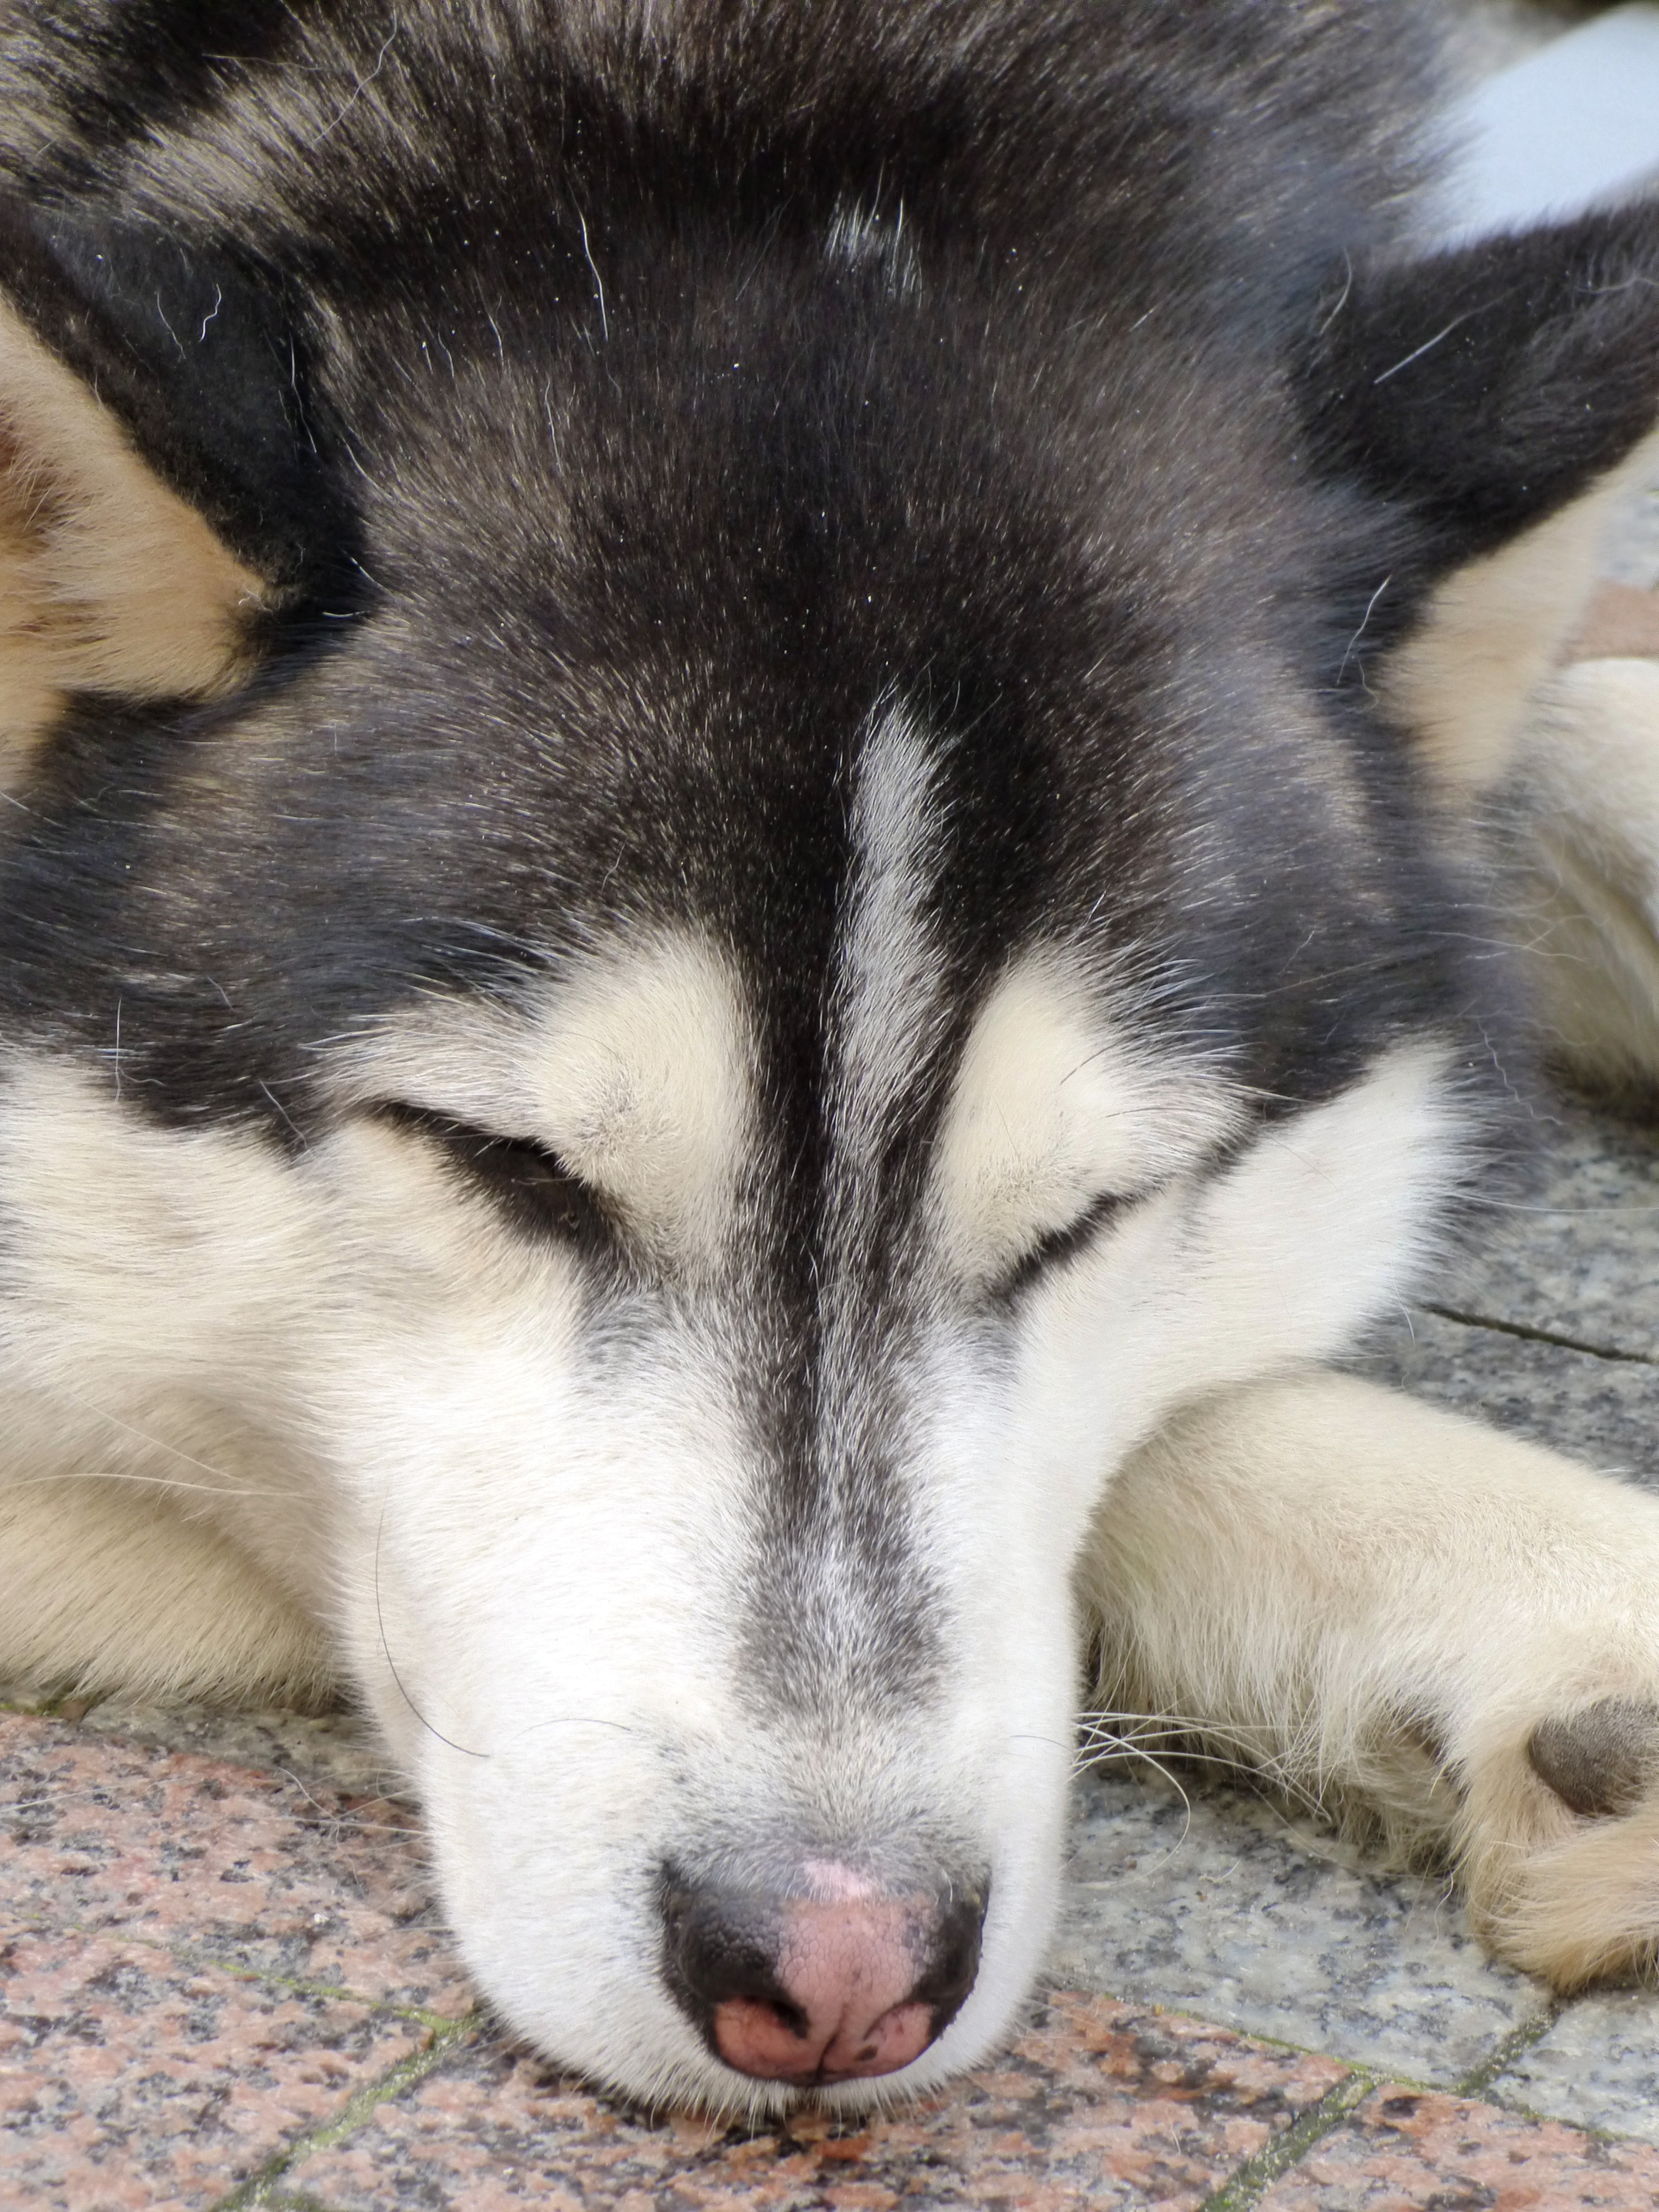
dog, animal, pet, mammal, thoroughbred, husky, snout, happy, vertebrate, dog breed, breed, doggy, sled dog, akita inu, siberian husky, alaskan malamute, shikoku, dog like mammal, saarloos wolfdog, wolfdog, carnivoran, dog breed group, greenland dog, east siberian laika, west siberian laika, j mthund, tamaskan dog, norwegian elkhound, northern inuit dog, native american indian dog, miniature siberian husky, alaskan klee kai